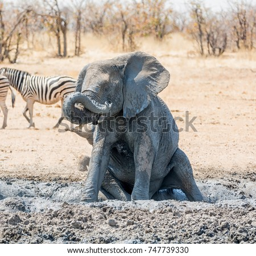
animal enjoying a mud bath in the savanna